Battle of Cannae

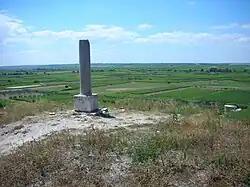
A modern monument near the site of the Battle of Cannae

Ancient historians rarely provide the precise dates for the events they describe. For example, Livy provides no explicit dates for any of the battles of the Second Punic War. Macrobius, citing the Roman annalist Quintus Claudius Quadrigarius, states the battle was fought , or 2 August.